Annamari Dancs

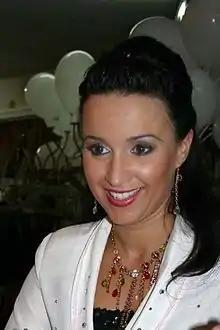

Annamari Dancs is a Romanian-Hungarian singer. She was born in Sfântu Gheorghe, Romania. Her father, Árpád, was a music teacher and later manager of "Dancs Market Records". Her mother, Anna-Mária, was also a teacher and her older brother Zsolt is her concert manager and drummer of her band.